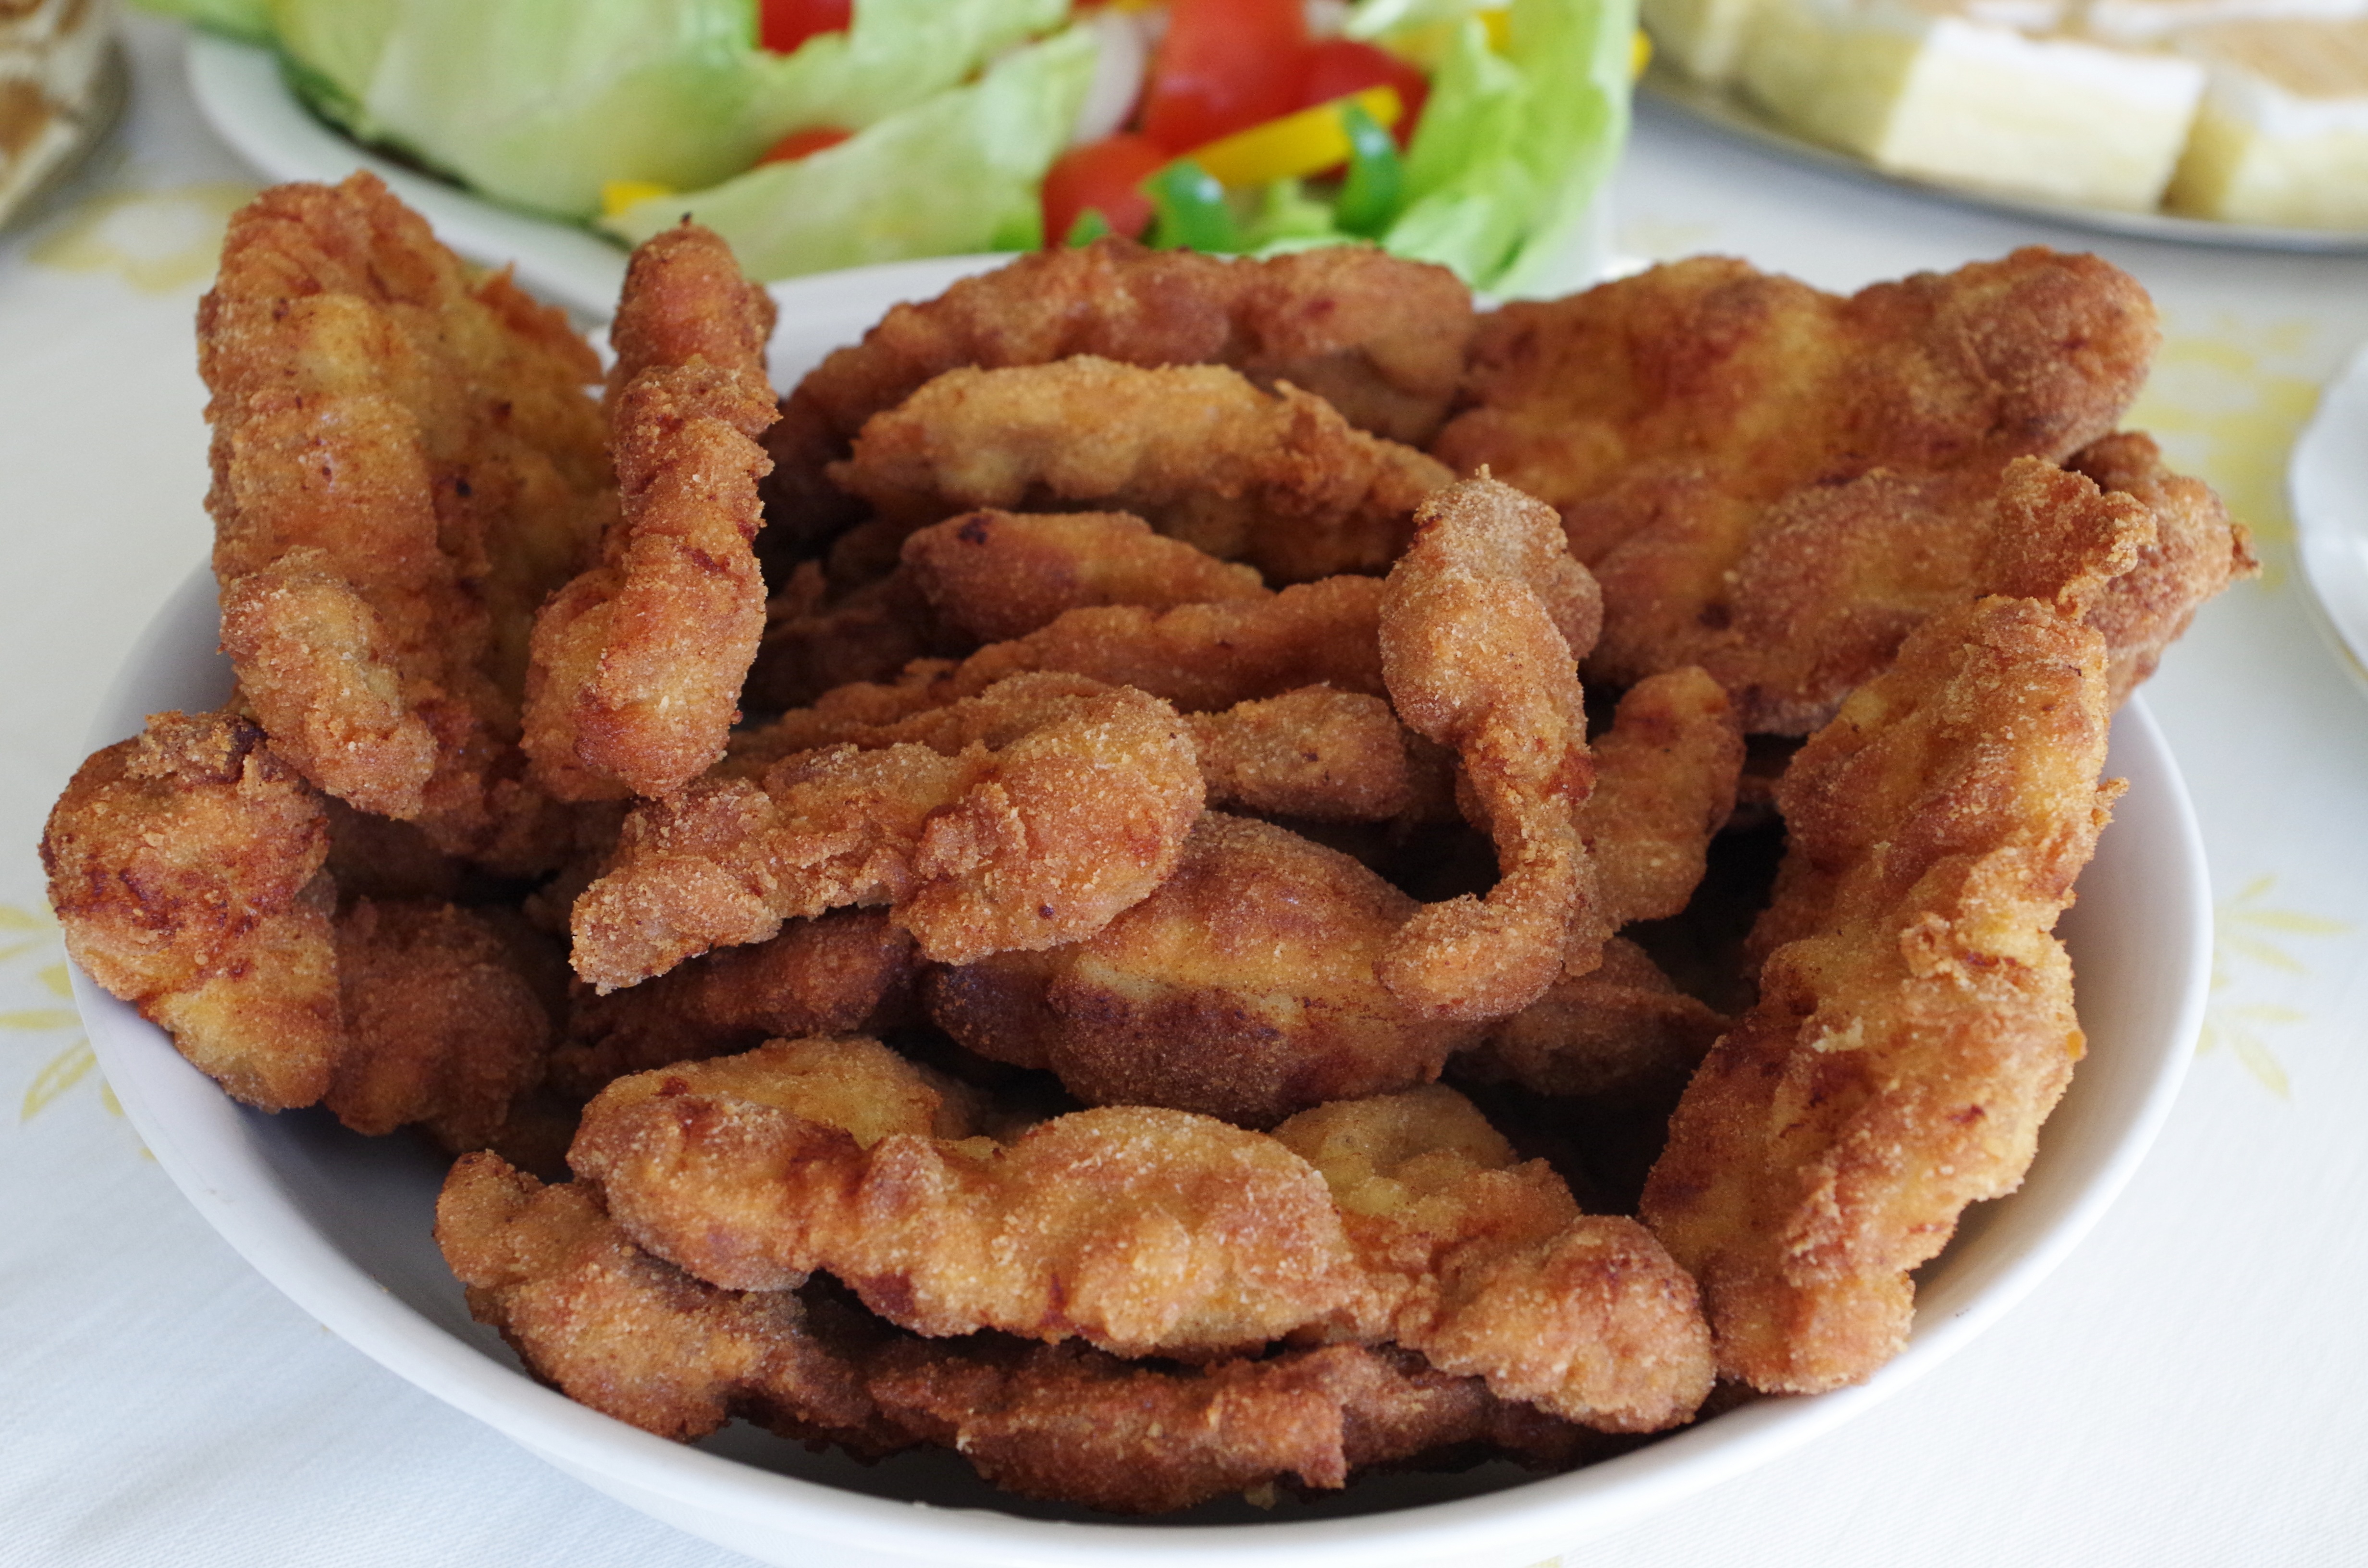
dish, meal, food, produce, seafood, fish, fast food, squid, meat, cuisine, batter, roasted, frying, cuttings, a bowl, onion ring, fried food, deep frying, fried prawn, chicken fingers, crispy fried chicken, animal source foods